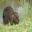
Label: beaver